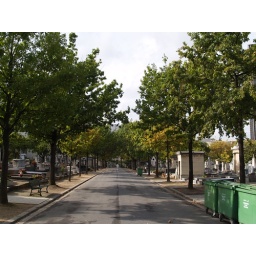
Another road lined with trees in Montparnasse Cemetery.